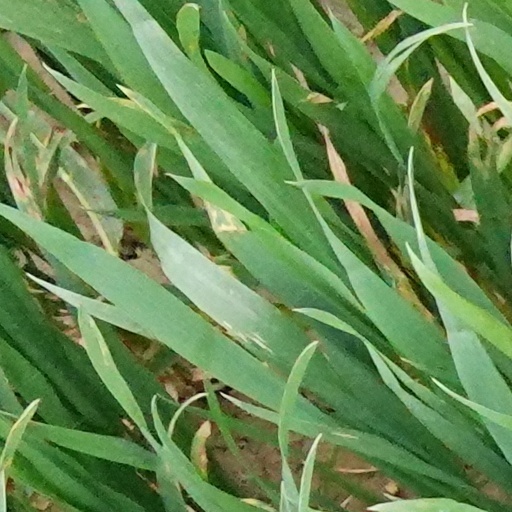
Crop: wheat